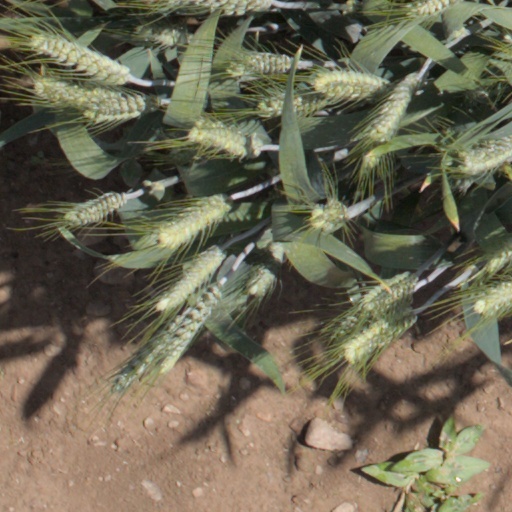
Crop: wheat